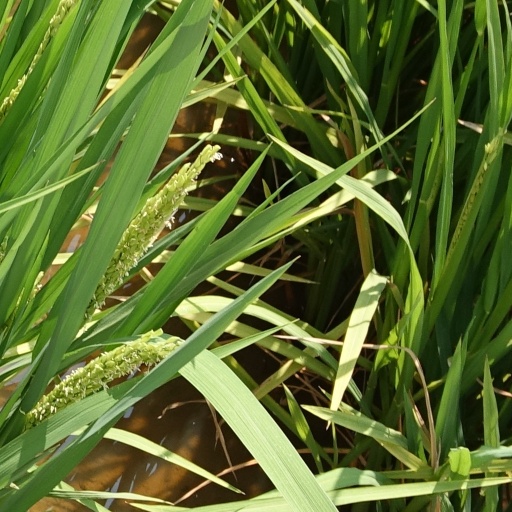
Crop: rice